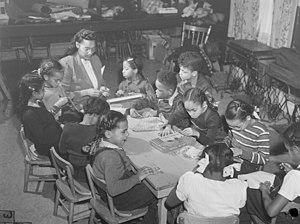
Des enfants, assis autour d'une table, tissent à l'aiguille avec l'aide d'une éducatrice. Ils sont au Negro Community Center de la rue Delisle à Montréal
La Petite-Bourgogne est un quartier de l'arrondissement Le Sud-Ouest de la ville de Montréal. Il est situé au nord du canal de Lachine, voisin de Saint-Henri à l'ouest et de Pointe-Saint-Charles au sud.